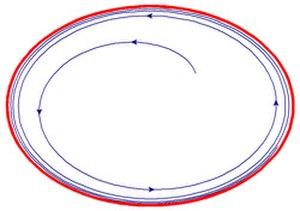
Deuxième illustration du théorème de Poincaré-Bendixon
En mathématiques et plus précisément en analyse, le théorème de Cauchy-Lipschitz concerne les solutions d'une équation différentielle. Sous certaines hypothèses de régularité de la fonction définissant l'équation, le théorème garantit l'existence d'une solution répondant à une condition initiale dite de Cauchy et l'unicité d'une solution maximale.
En mathématiques, le théorème de Poincaré-Bendixson est un résultat qualitatif sur les équations différentielles. Il concerne les équations du type : x' = f(x) où f est une fonction continument dérivable, du plan réel dans lui-même et définie sur un ouvert Ω. Le théorème indique que si une solution maximale reste bornée, alors soit elle converge, soit son comportement asymptotique est celui d'une fonction périodique. Autrement dit, le plan est trop étroit pour admettre comme solutions d'équations de type, des trajectoires chaotiques.
En mathématiques, le théorème de Jordan est un théorème de topologie plane. Il est célèbre par le caractère apparemment intuitif de son énoncé et la difficulté de sa démonstration. « En fait, il n'y a pratiquement aucun autre théorème qui apparaisse aussi évident en apparence que n'importe quel axiome de géométrie élémentaire et dont la démonstration est tout sauf évidente » précise M. Dostal à son sujet.